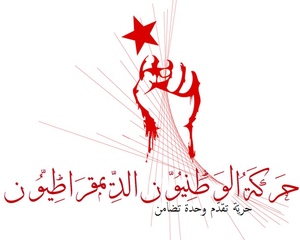
sigle du mouvement des patriotes démocrates Tunisien
Le Parti unifié des patriotes démocrates est un parti politique tunisien.